John Symond

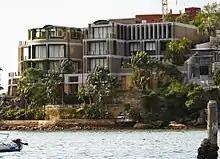
Symond's home "Wingadal", in .

Symond has two children, Stephen and Deborah. He has been involved with numerous organisations such as Jeans for Genes and is a former chairman of the Sydney Opera House Trust.